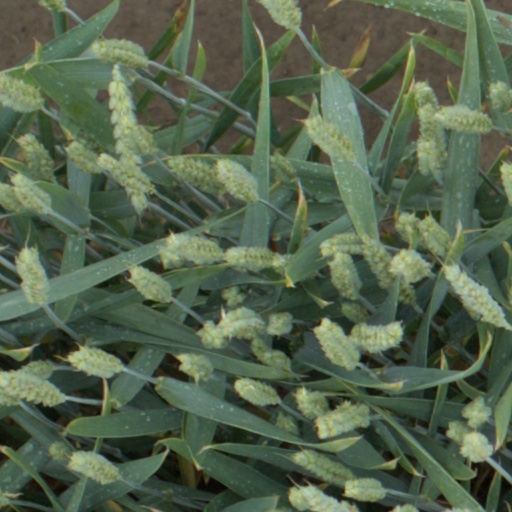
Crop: wheat